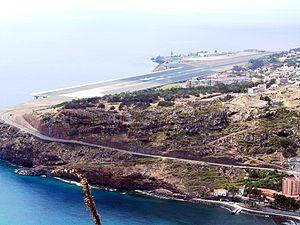
L'aéroport de Madère est un aéroport international portugais, situé sur l'île de Madère. Il portait le nom d'aéroport Santa-Catarina jusqu'au 24 mars 2017, date à laquelle il est rebaptisé du nom du footballeur Cristiano Ronaldo.